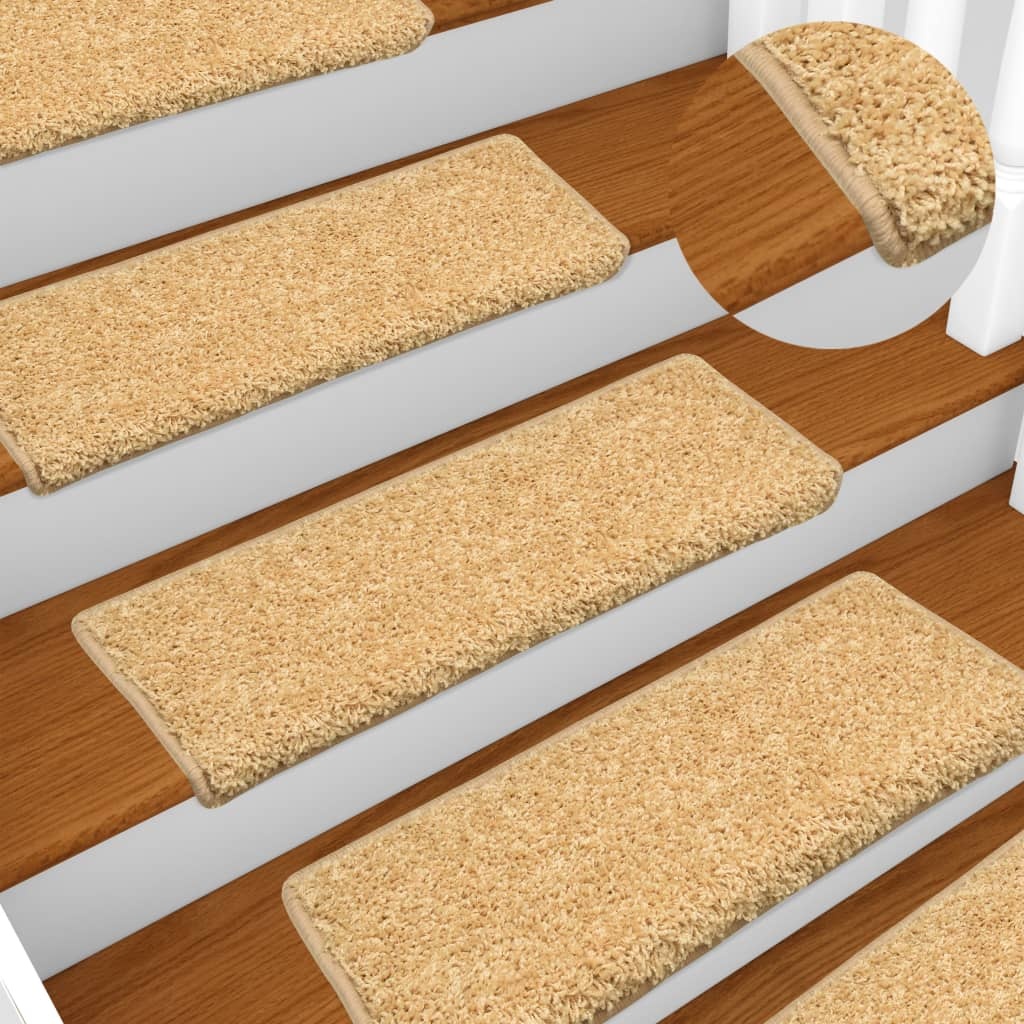
vidaXL Stair Mats 10 pcs 65x21x4 cm Beige
These stair mats will not only make a striking decorative addition to your home decor, but also protect you from slipping when going up and down stairs. Meanwhile, they also keep your stairs from being scuffed. Premium material: These mats are made of needle-punched fabric, so they are sound dampening, non-slip, and warm.Washable and foldable mat: These mats are also washable and foldable to protect both the top and the front of the stairs. Two-sided adhesive tapes: The two-sided adhesive tapes on the back allow these mats to be attached to the stairs easily and quickly. Colour: Beige Material: Needle-punched fabric (100% polypropylene) Dimensions: 65 x 21 x 4 cm (L x W) Pile weight: 700 g/㎡ With two-sided adhesive tapes Delivery contains: 10 x Stair mat
Brand: vidaXL
Category: Home & Garden > Household Supplies > Stair Treads